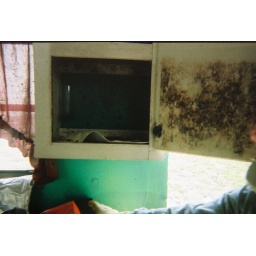
Mold in a cabinet...the shiny bit to the left is actually a glass being held up by the mold